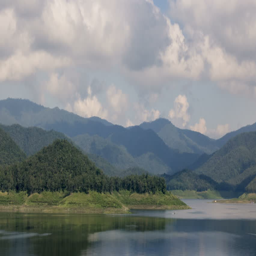
a time - lapse clouds moving over mountains